Indo-Greek Kingdom

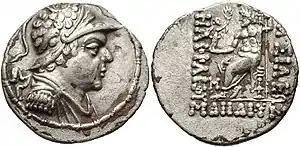

An inscription in Mathura discovered in 1988, the Yavanarajya inscription, mentions "The last day of year 116 of Yavana hegemony ("Yavanarajya")". The "Yavanarajya" probably refers to the rule of the Indo-Greeks in Mathura as late as around 70–60 BC (year 116 of the Yavana era). The extent of Indo-Greek rule in Mathura has been disputed, but it is also known that no remains of Sunga rule have been found in Mathura, and their territorial control is only proved as far as the central city of Ayodhya in northern central India, through the Dhanadeva-Ayodhya inscription. Archeological excavations of cast die-struck coins have also revealed the presence of a Mitra dynasty (coin issuers who did not name themselves "kings" on their coins) in Mathura sometime between 150 BC to 20 BC. Additionally, coins belonging to a Datta dynasty have also been excavated in Mathura. Whether these dynasties ruled independently or as satraps to larger kingdoms is unknown.